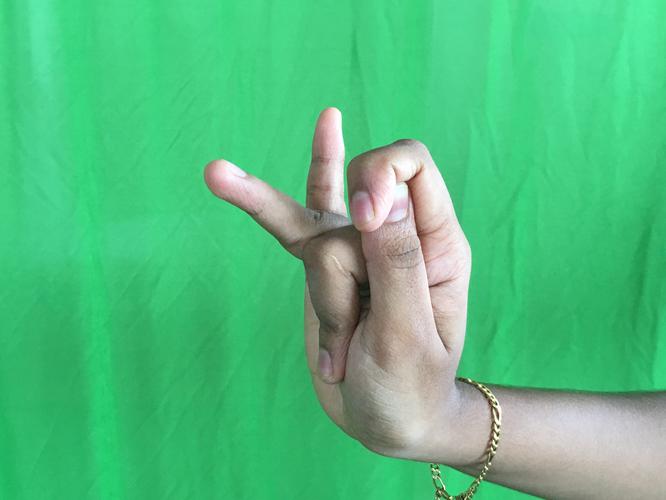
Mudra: Katakamukha_3
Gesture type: single_hand